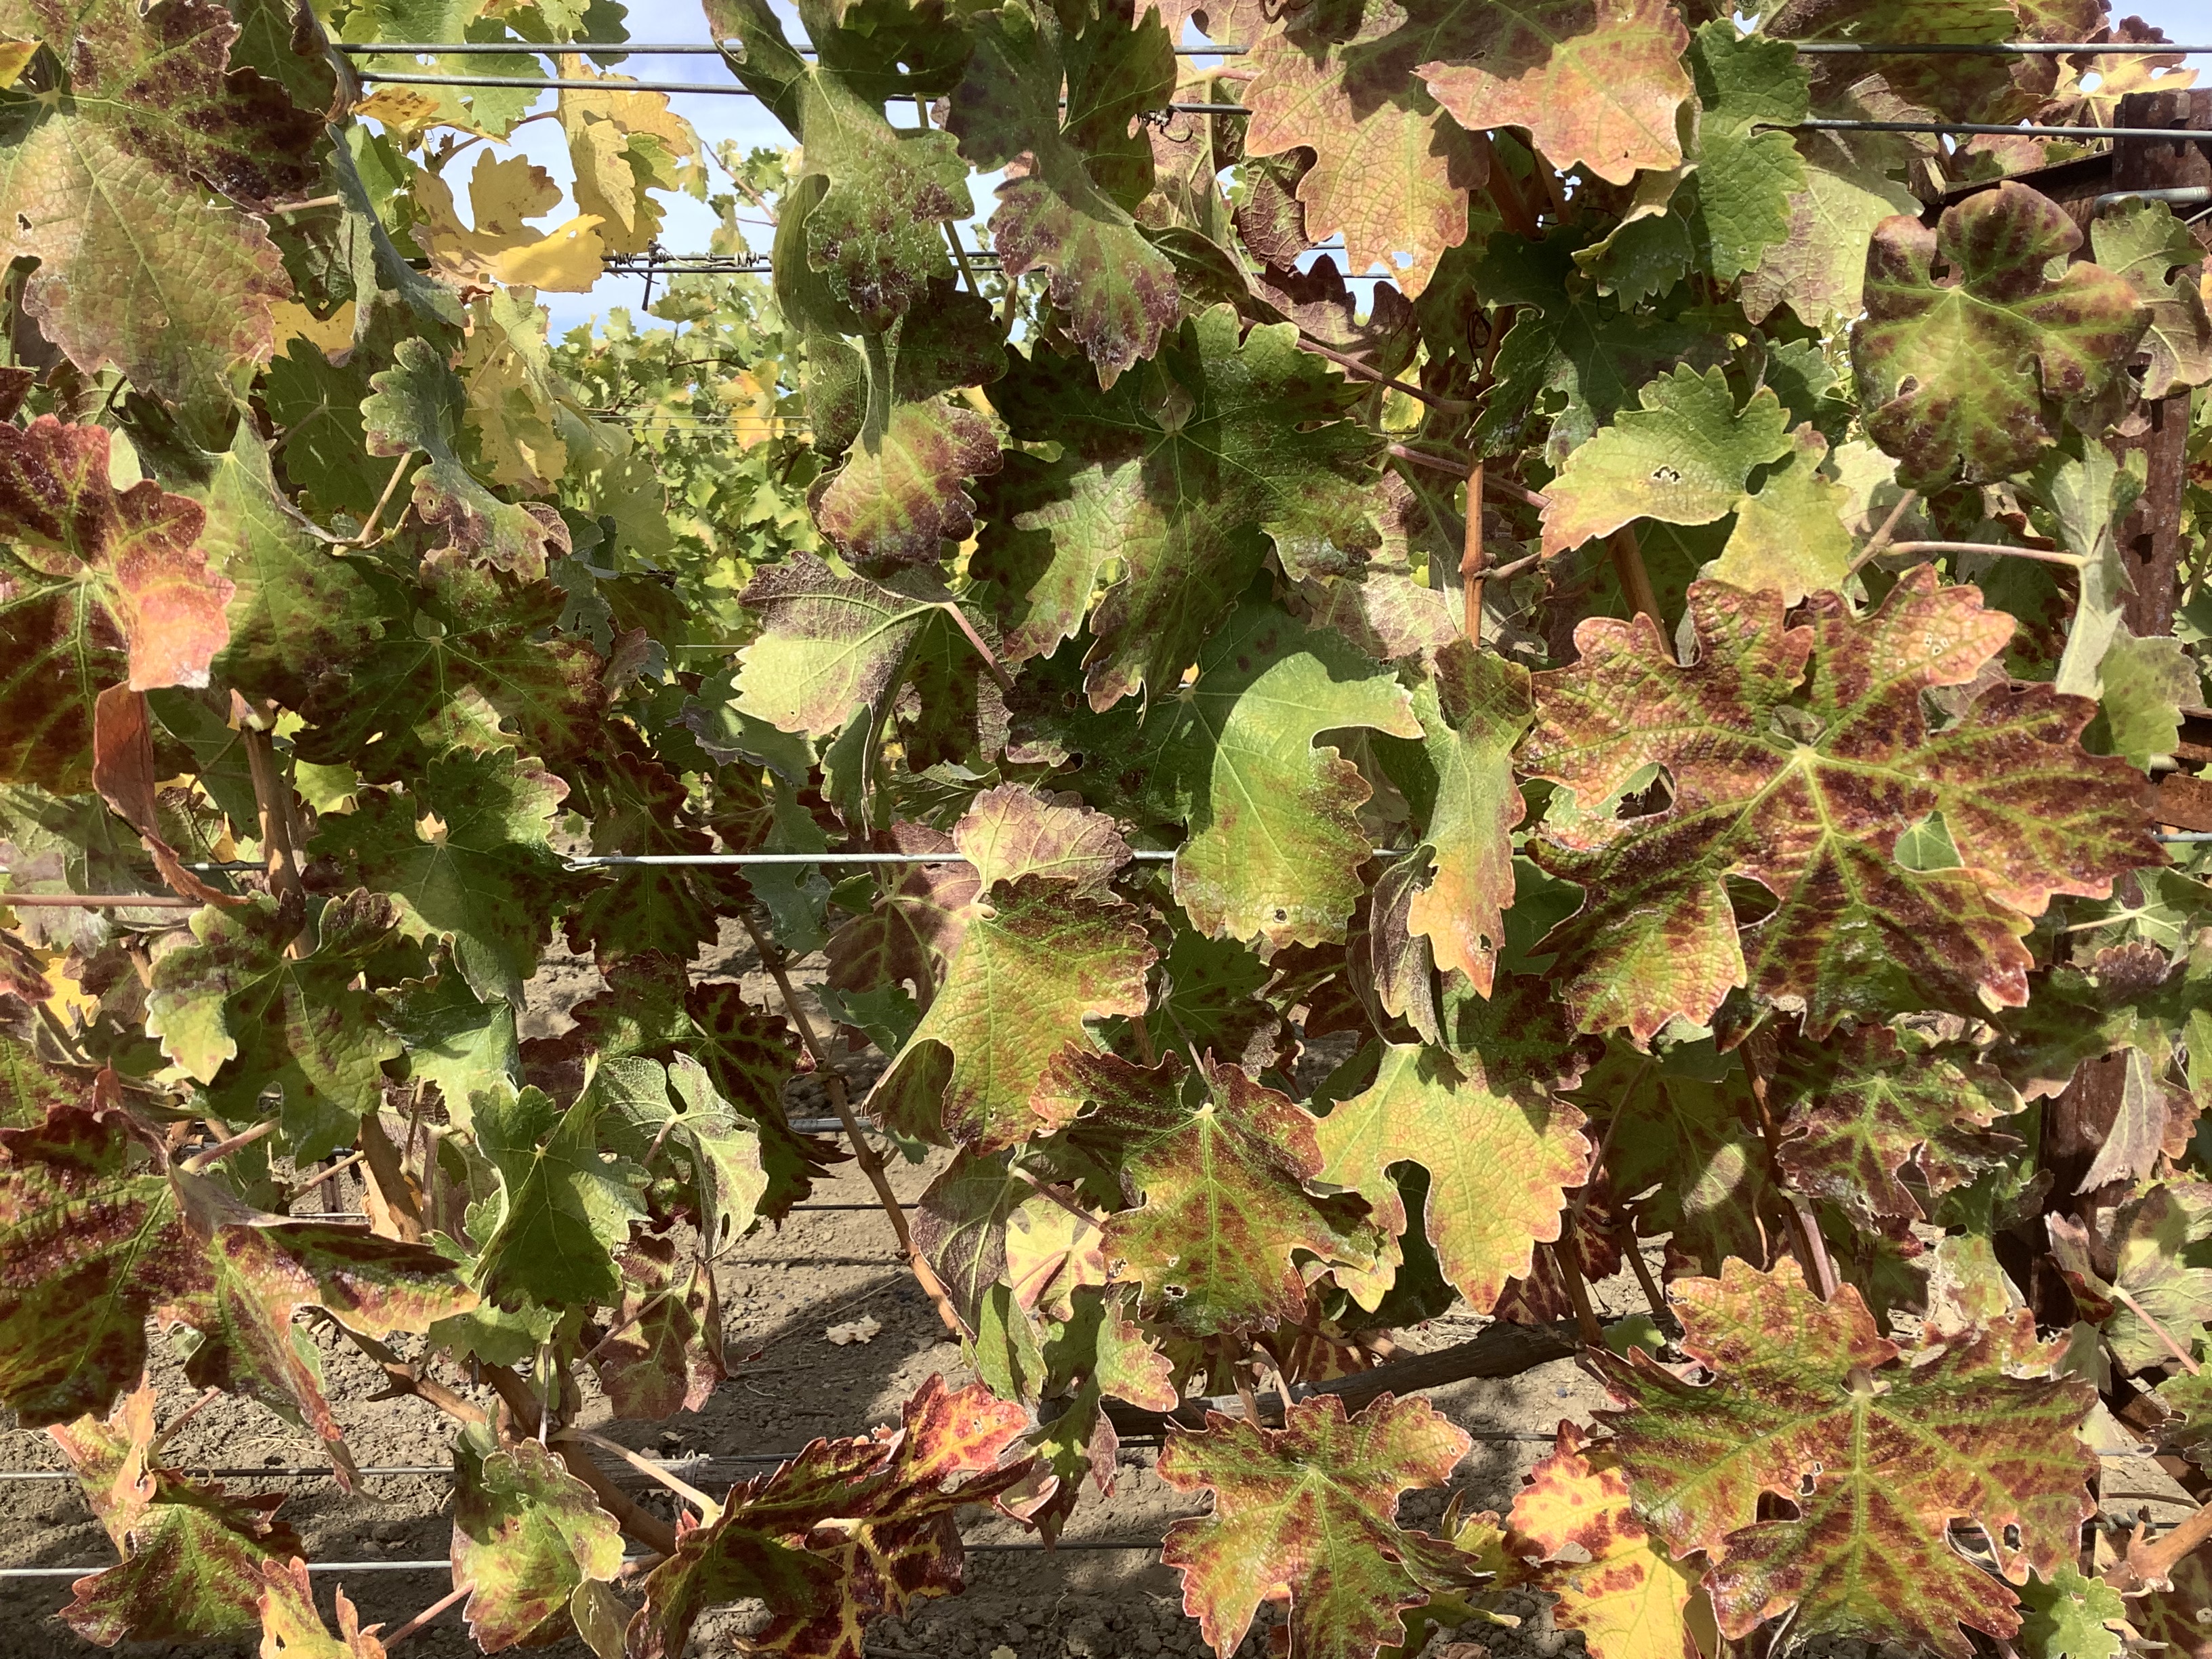
Label: Leafroll 3